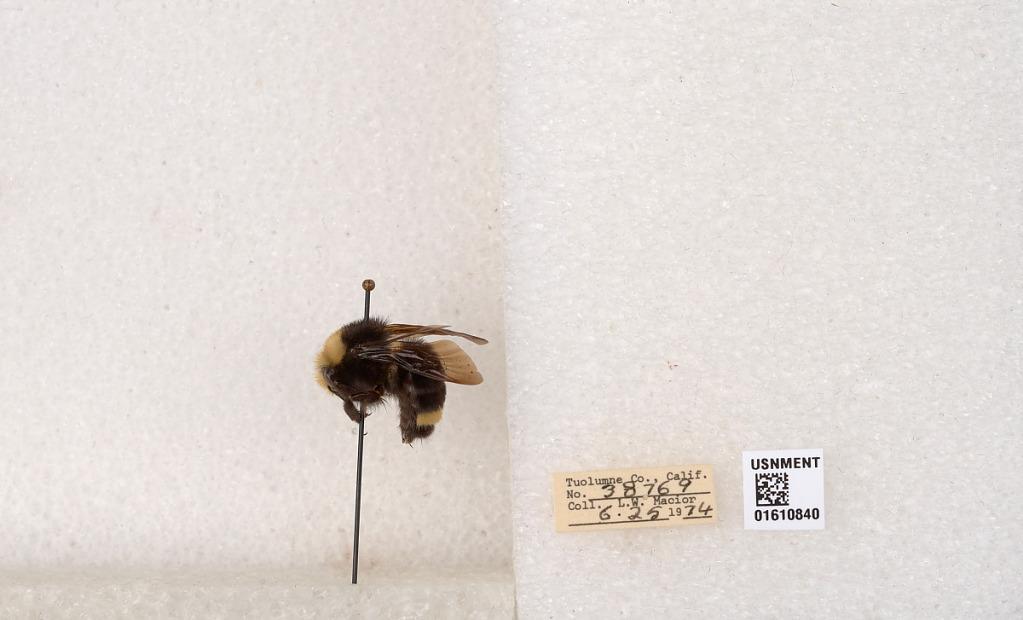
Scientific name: Bombus (Pyrobombus) vosnesenskii Radoszkowski
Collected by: L. Macior
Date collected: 1974-6-25
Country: United States
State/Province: California
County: Tuolumne
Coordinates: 37.9712, -120.228